Jose Melo

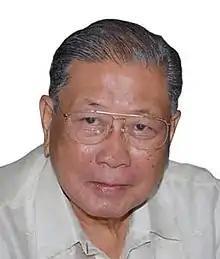
Melo circa 2009

Jose Armando R. Melo (May 30, 1932 – October 18, 2020) was a Filipino lawyer and jurist who served as an Associate Justice of the Supreme Court of the Philippines from 1992 to 2002. He also served as Chairman of the Commission on Elections (COMELEC), and was succeeded by election lawyer Sixto Brillantes.